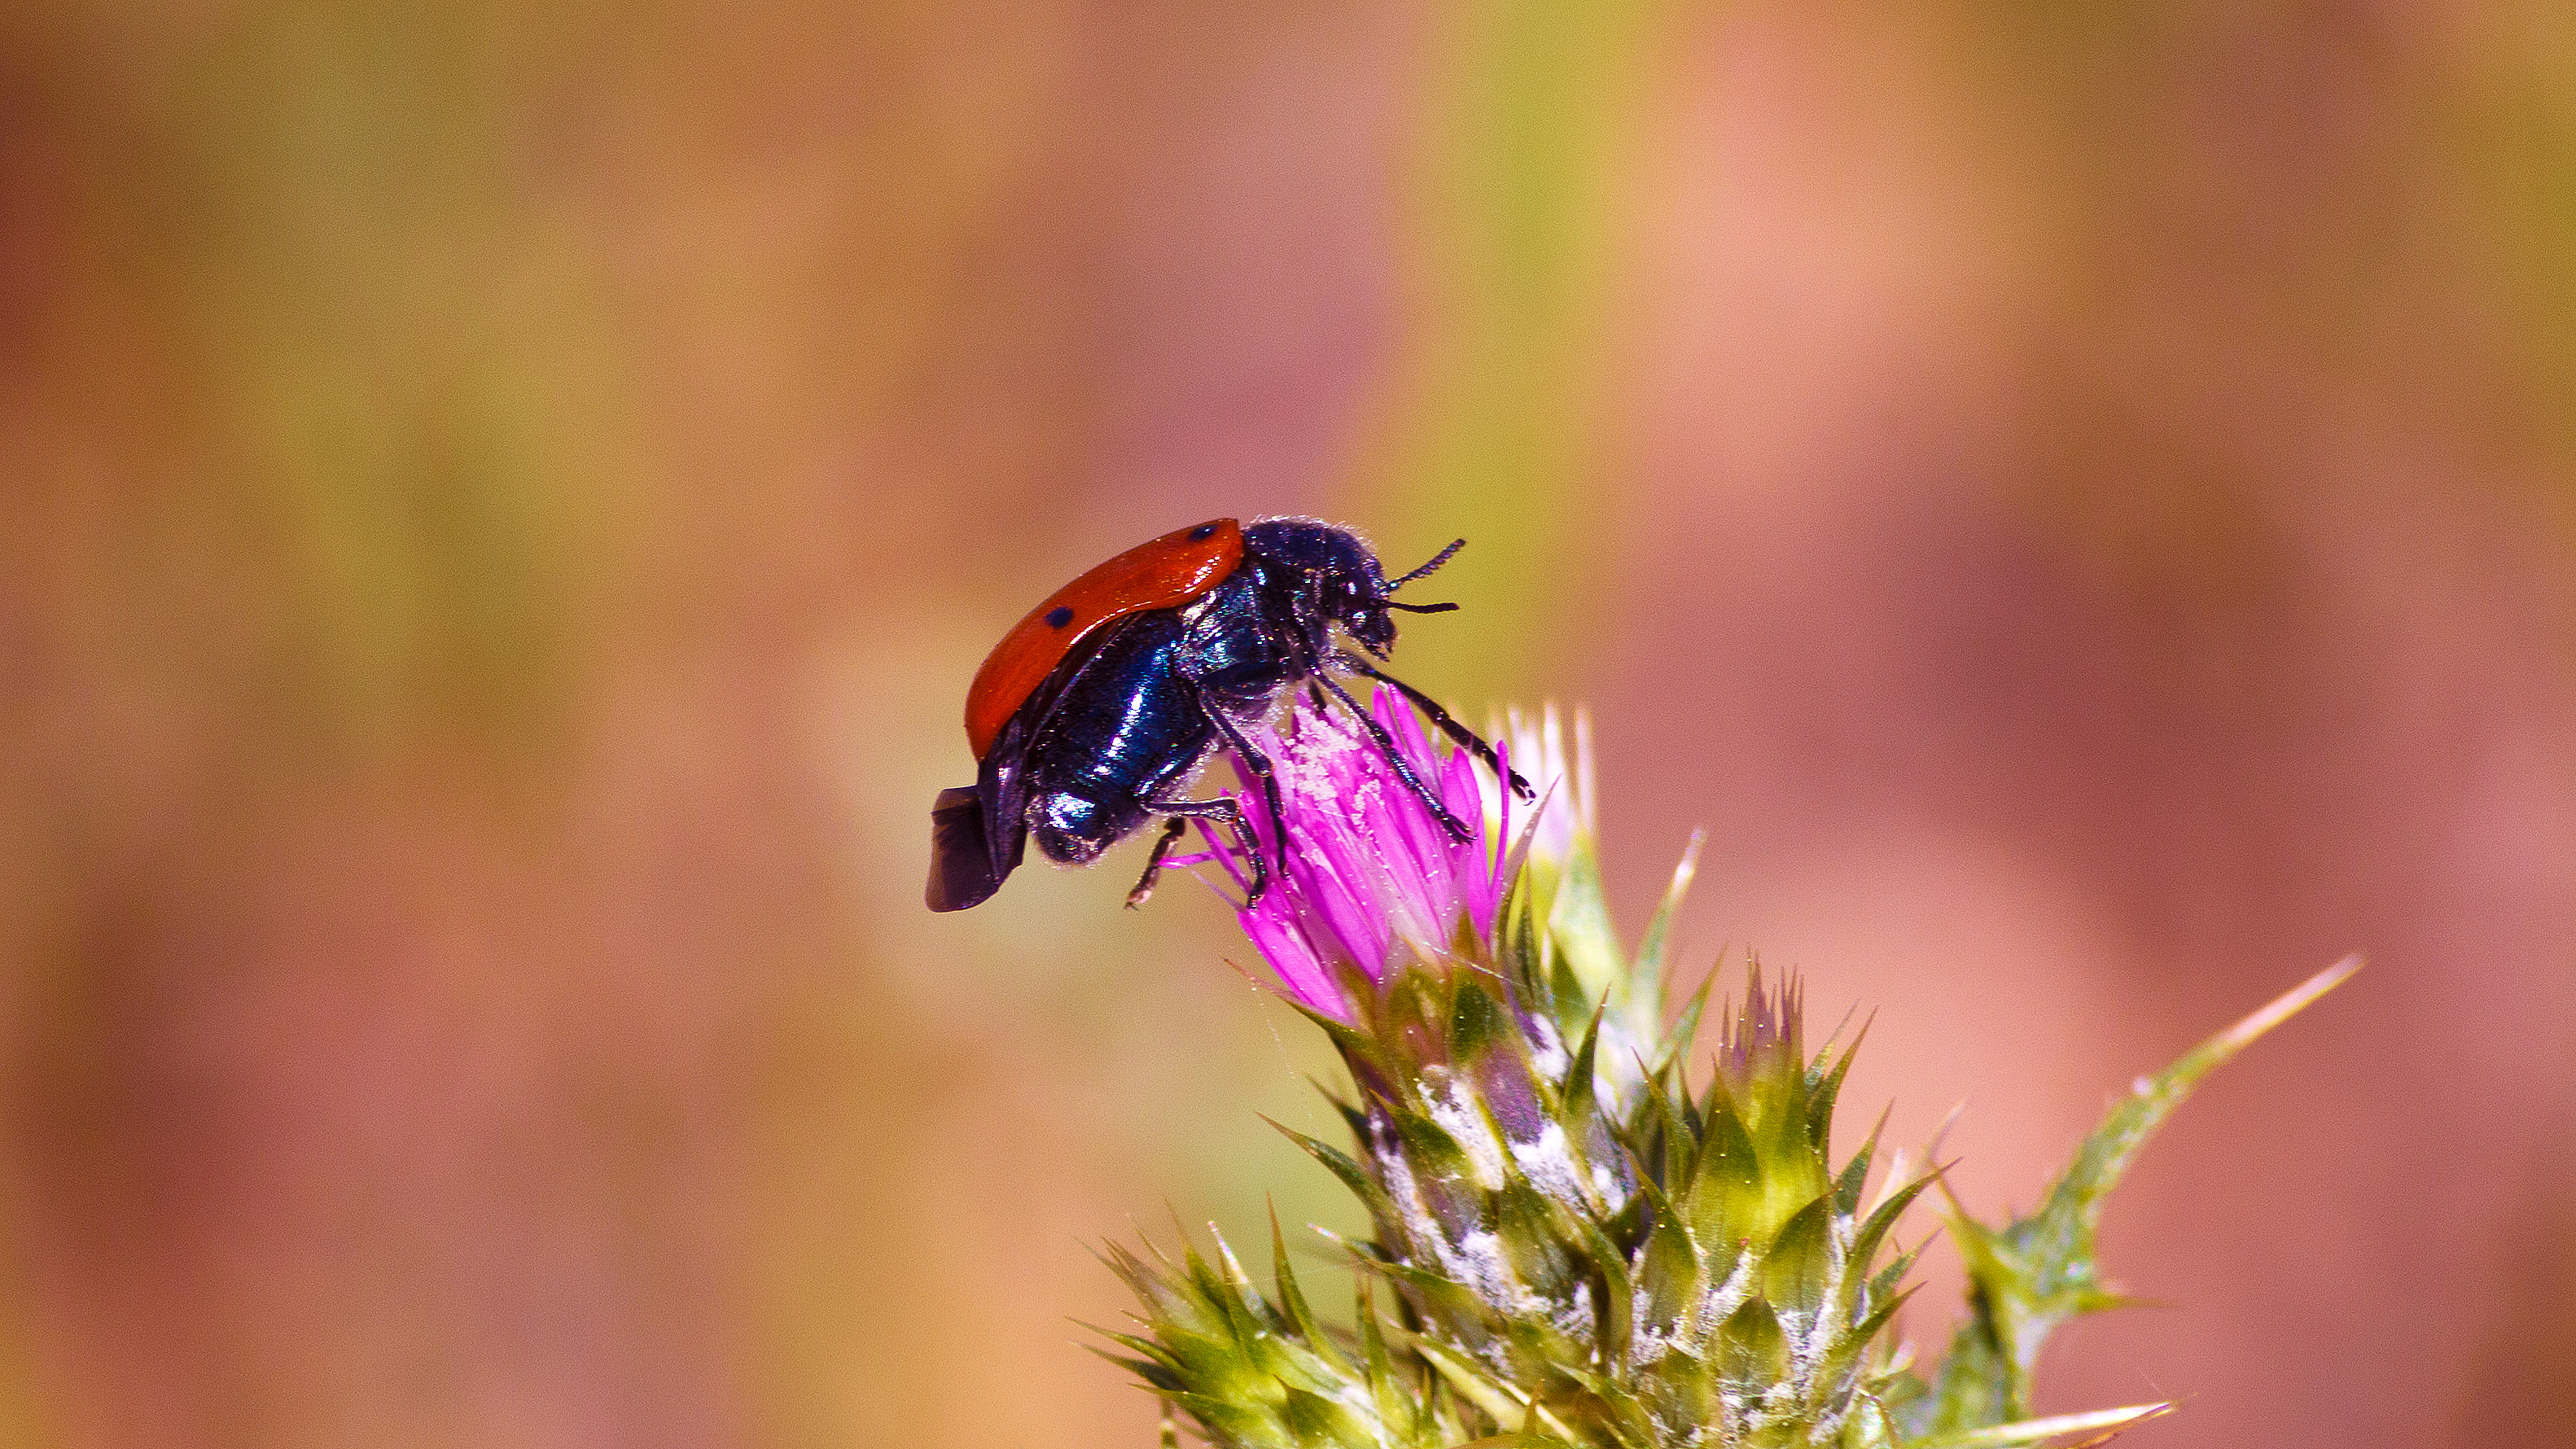
nature, photography, flower, petal, fly, pollen, insect, flora, fauna, invertebrate, wildflower, close up, bee, bumblebee, nectar, macro photography, arthropod, honey bee, membrane winged insect